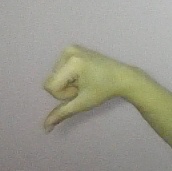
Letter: waw